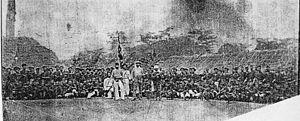
Georg August Zenker né le 11 juin 1855 à Leipzig et mort le 6 février 1922 à Bipindi au Cameroun est un jardinier, explorateur, botaniste et zoologiste allemand.